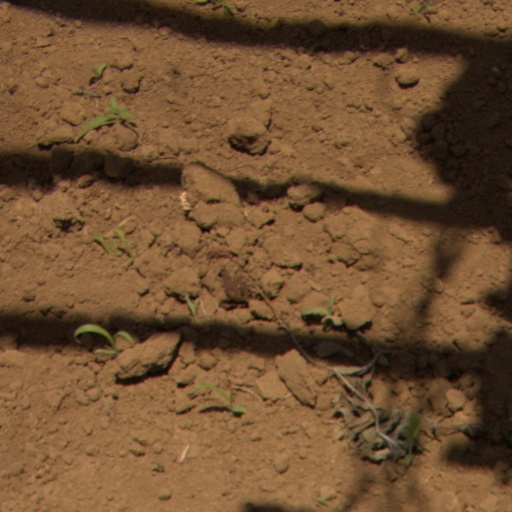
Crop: Jerusalem artichoke